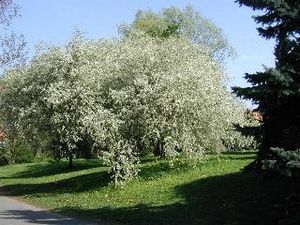
Weichseltræ
Weichsel (Prunus mahaleb)
Weichsel (Prunus mahaleb)
Weichsel
Weichseltræ eller bare Weichsel er et lille træ, der i Danmark bliver plantet i hegn. Det ligner alm. hæg, men bladene er blanke med tydelige kirtler på bladtænderne. Blomsterne er små og rent hvide med en behagelig duft. Frugterne er små, sorte "kirsebær". Underbarken og løvet dufter af en blanding af Skovmærke og marcipan.